Yamasa Institute

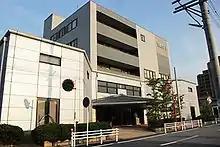
YAMASA II, the campus center.

The Yamasa Institute (Japanese: YAMASA言語文化学院) is a private Japanese Language school located in Okazaki, Aichi Prefecture.